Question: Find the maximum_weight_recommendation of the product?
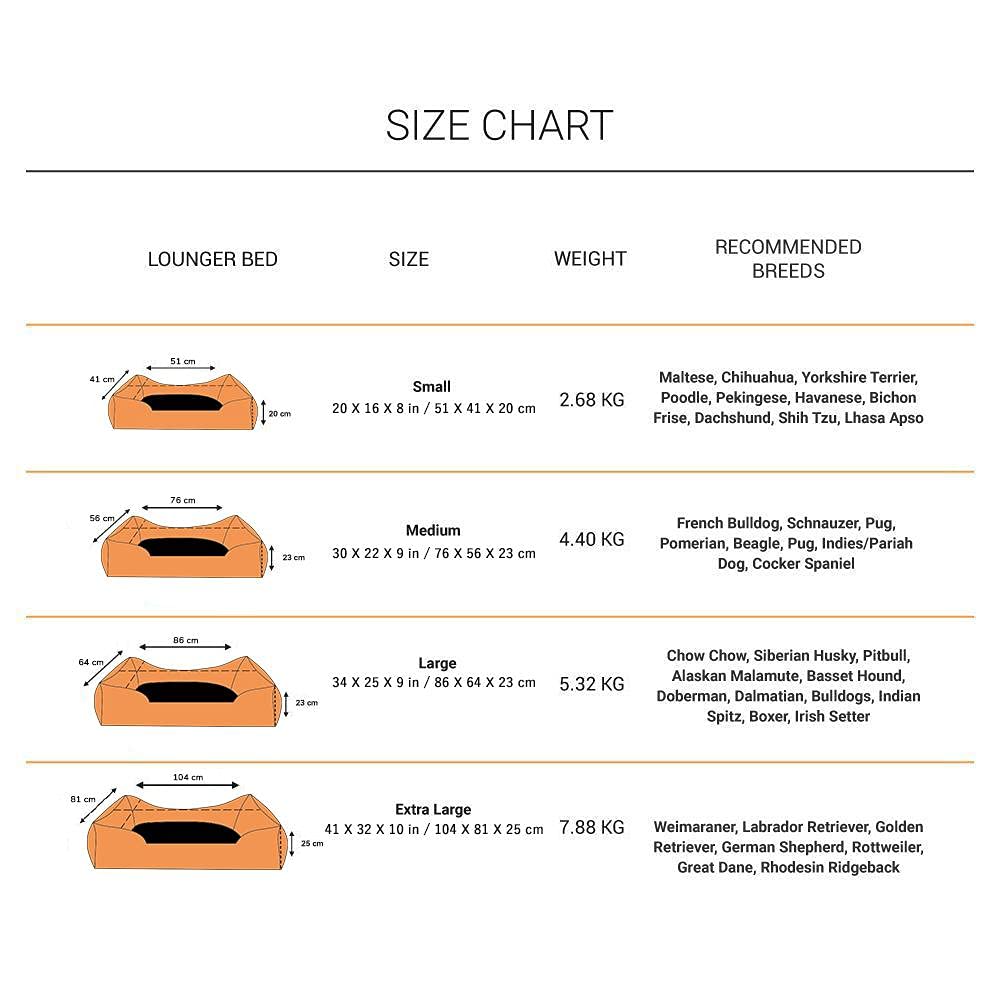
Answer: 4.4 kilogram